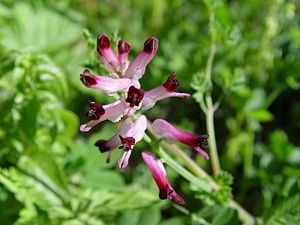
Lægejordrøg
Lægejordrøg, også skrevet Læge-Jordrøg, er en 10-60 cm høj, blågrøn urt, der vokser som ukrudt i haver og på marker. Frøene passerer uskadt gennem drøvtyggernes mavetarmsystem, og derfor spredes de med dyremøg. Hele planten indeholder alkaloider, som har dæmpende virkning på menneskers nervesystem.